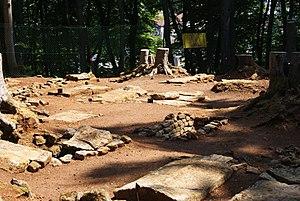
nécropole mérovingienne d'AUDUN LE TICHE
Audun-le-Tiche est une commune française située dans le département de la Moselle, en région Grand Est.
Cet article recense les monuments historiques de la Moselle, en France.